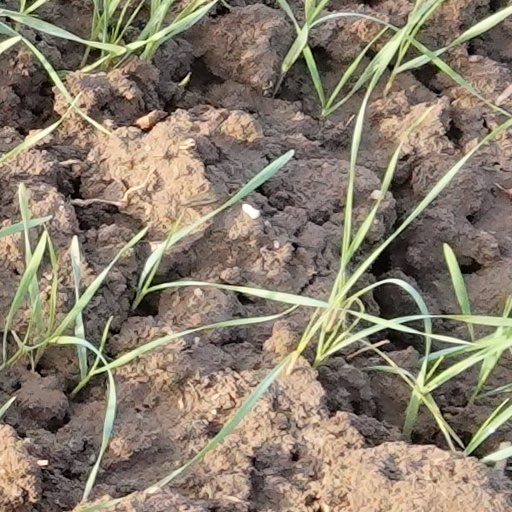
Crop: wheat